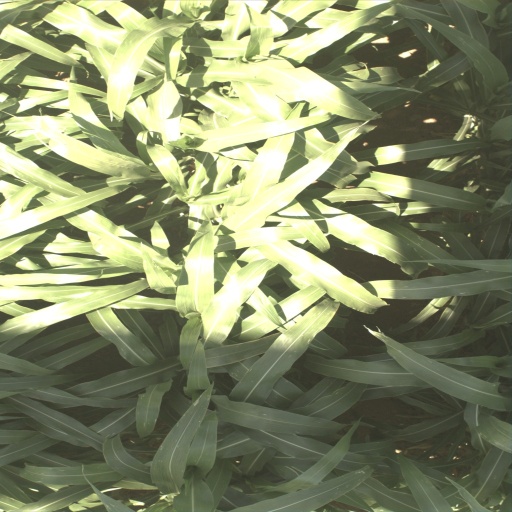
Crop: sorghum